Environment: real
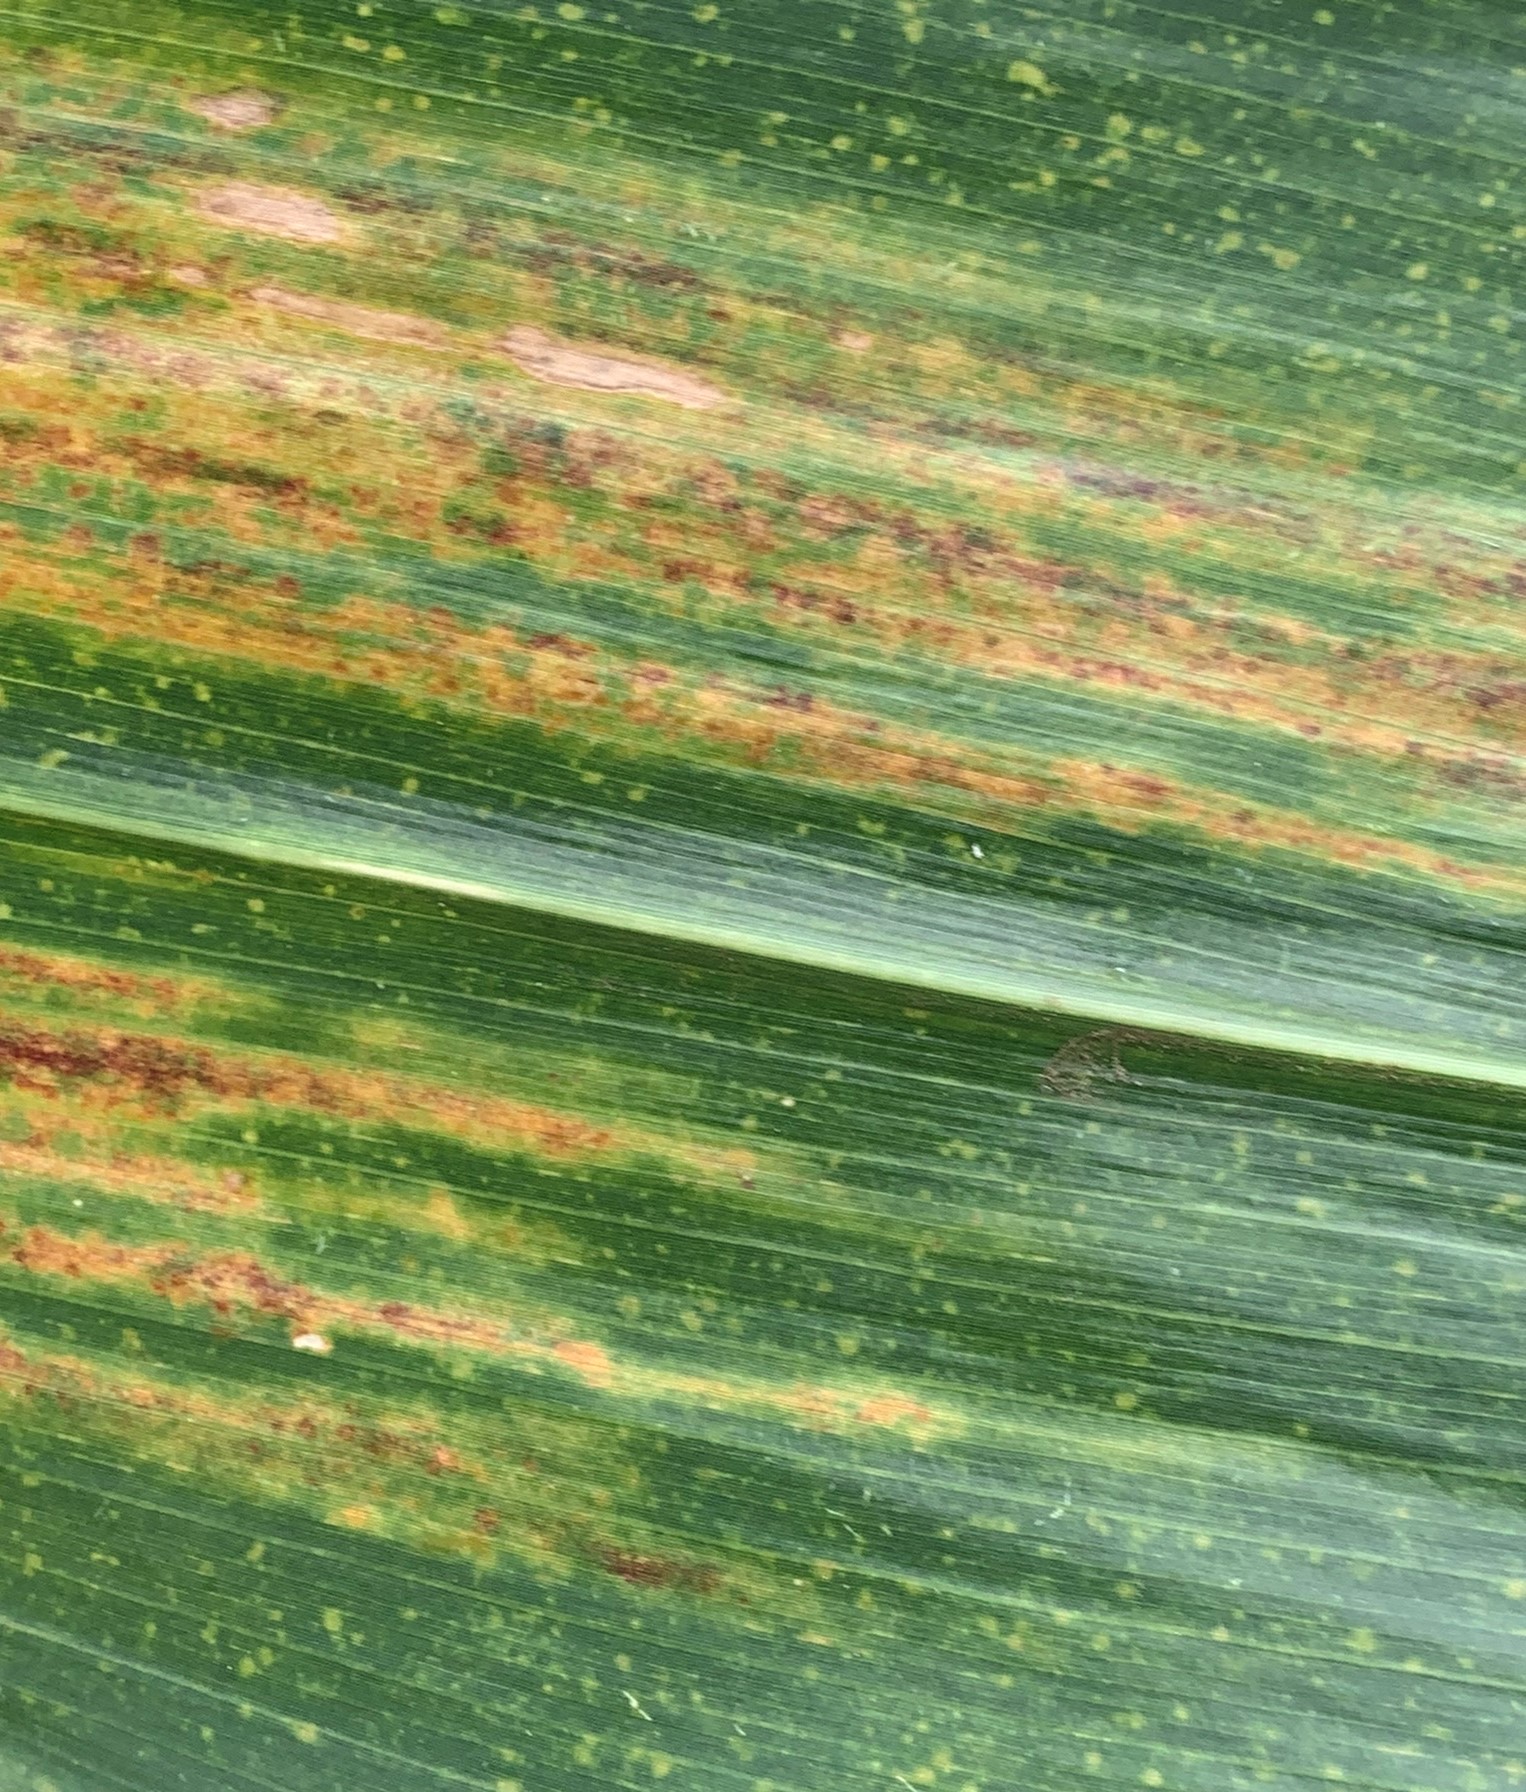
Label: lethal_necrosis